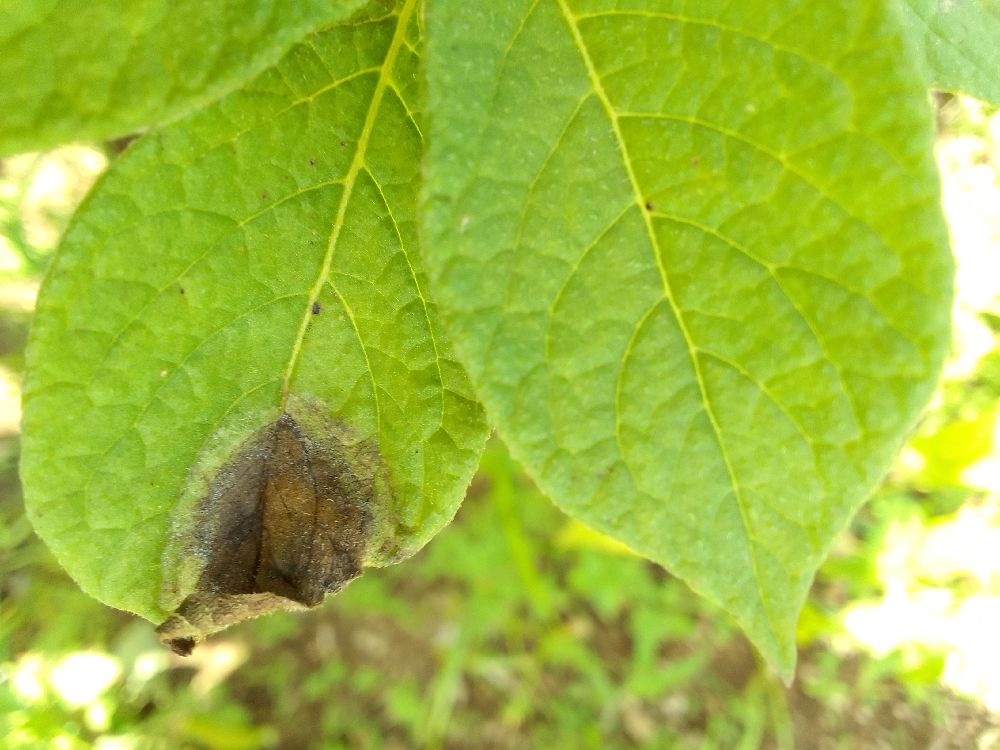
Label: Late blight